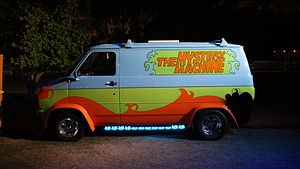
Scooby-Doo (film)
The Mystery Machine fra film ved San Diego Comic-Con International i 2013
Scooby-Doo er en amerikansk eventyrkomedie fra 2002. Filmen er instrueret af Raja Gosnell, og har Freddie Prinze Jr., Sarah Michelle Gellar, Matthew Lillard og Linda Cardellini i hovedrollerne, samt Neil Fanning som stemmen til Scooby-Doo.